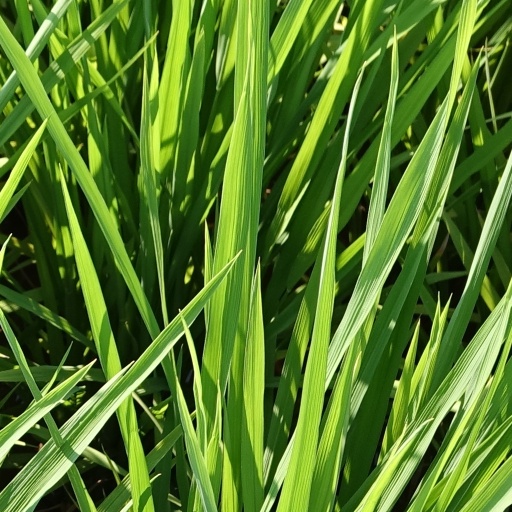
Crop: rice